Bell AH-1Z Viper

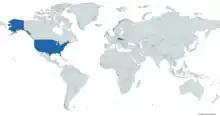
Map with current operators of the Bell AH-1Z in blue

Since the type's introduction, numerous upgrades have been investigated and integrated. During March 2022, it was announced that the AGM-179A Joint Air-to-Ground Missile (JAGM) has achieved initial operational capability upon the AH-1Z; this munition will replace both the Hellfire and Maverick missiles. As of early 2022, work to install kits to facilitate a Link 16 datalink upon both the AH-1Z and UH-1Y was underway.